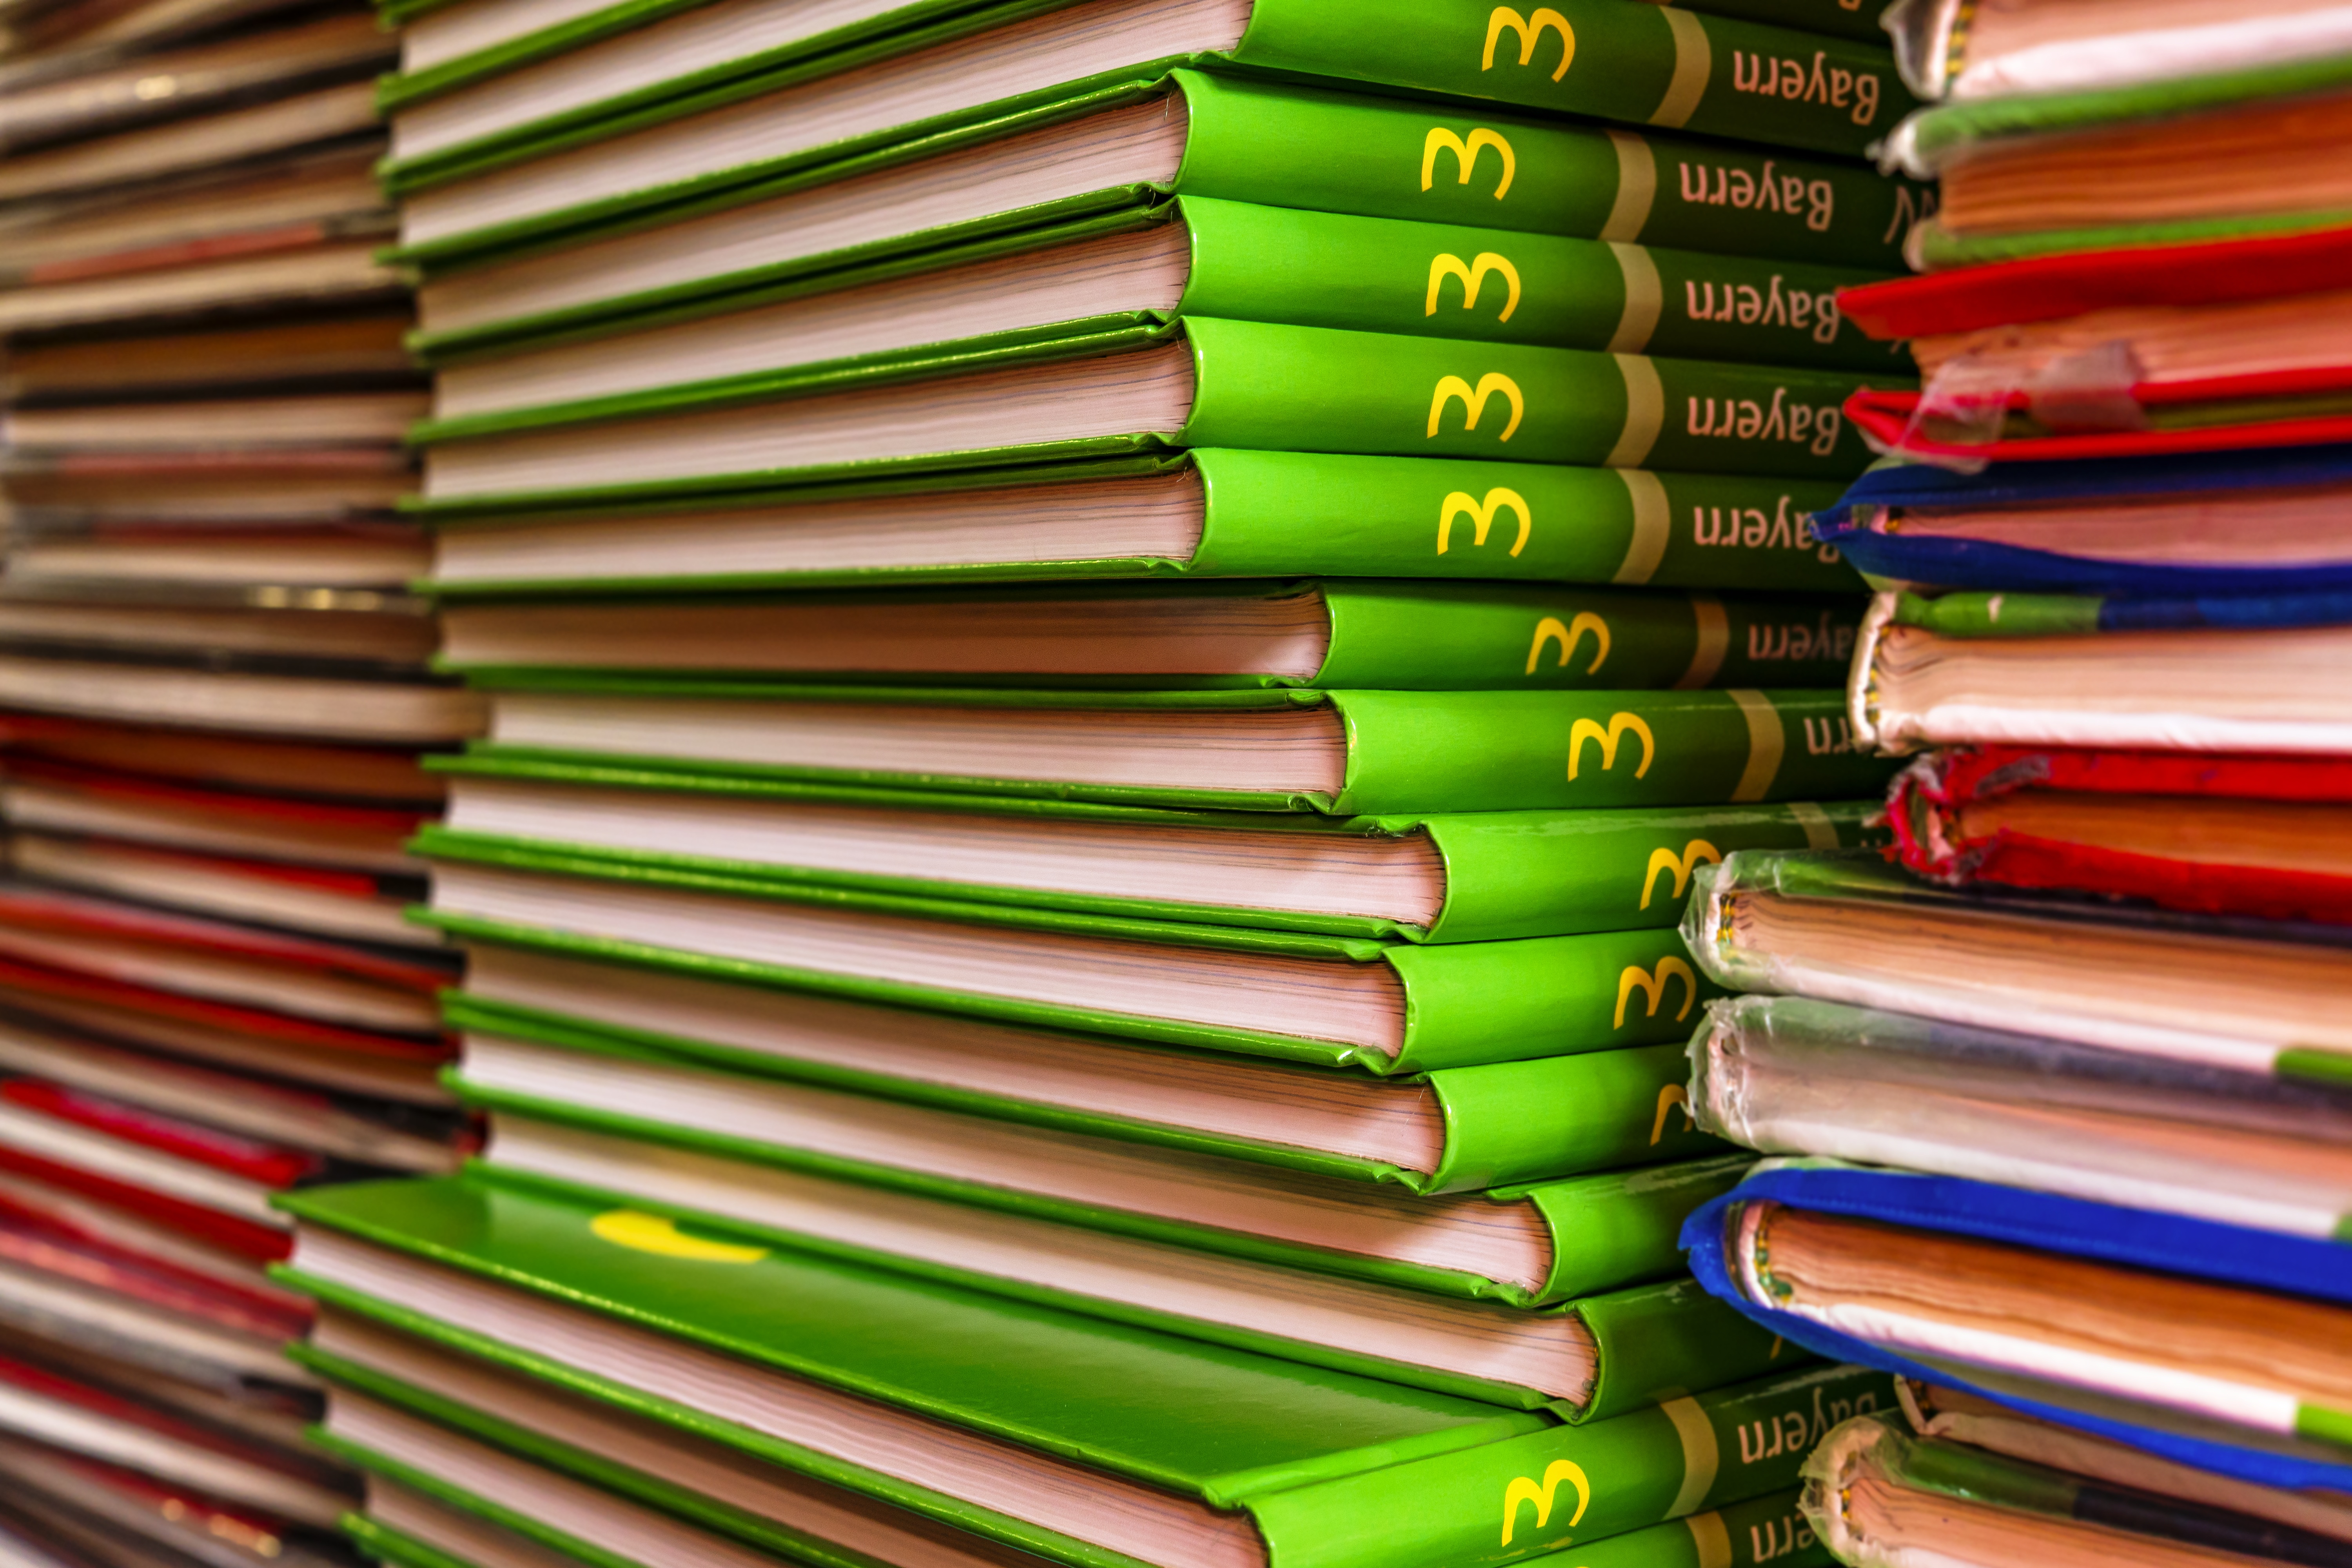
green, product, pencil, line, material